The Law and the Woman

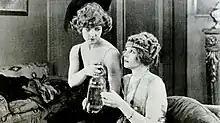
Still with Betty Compson and Cleo Ridgely

The Law and the Woman is a lost 1922 American silent drama film directed by Penrhyn Stanlaws and starring Betty Compson. This film is a version of Clyde Fitch's play "The Woman in the Case" and a remake of a 1916 silent version "The Woman in the Case" starring Pauline Frederick. Jesse Lasky produced.